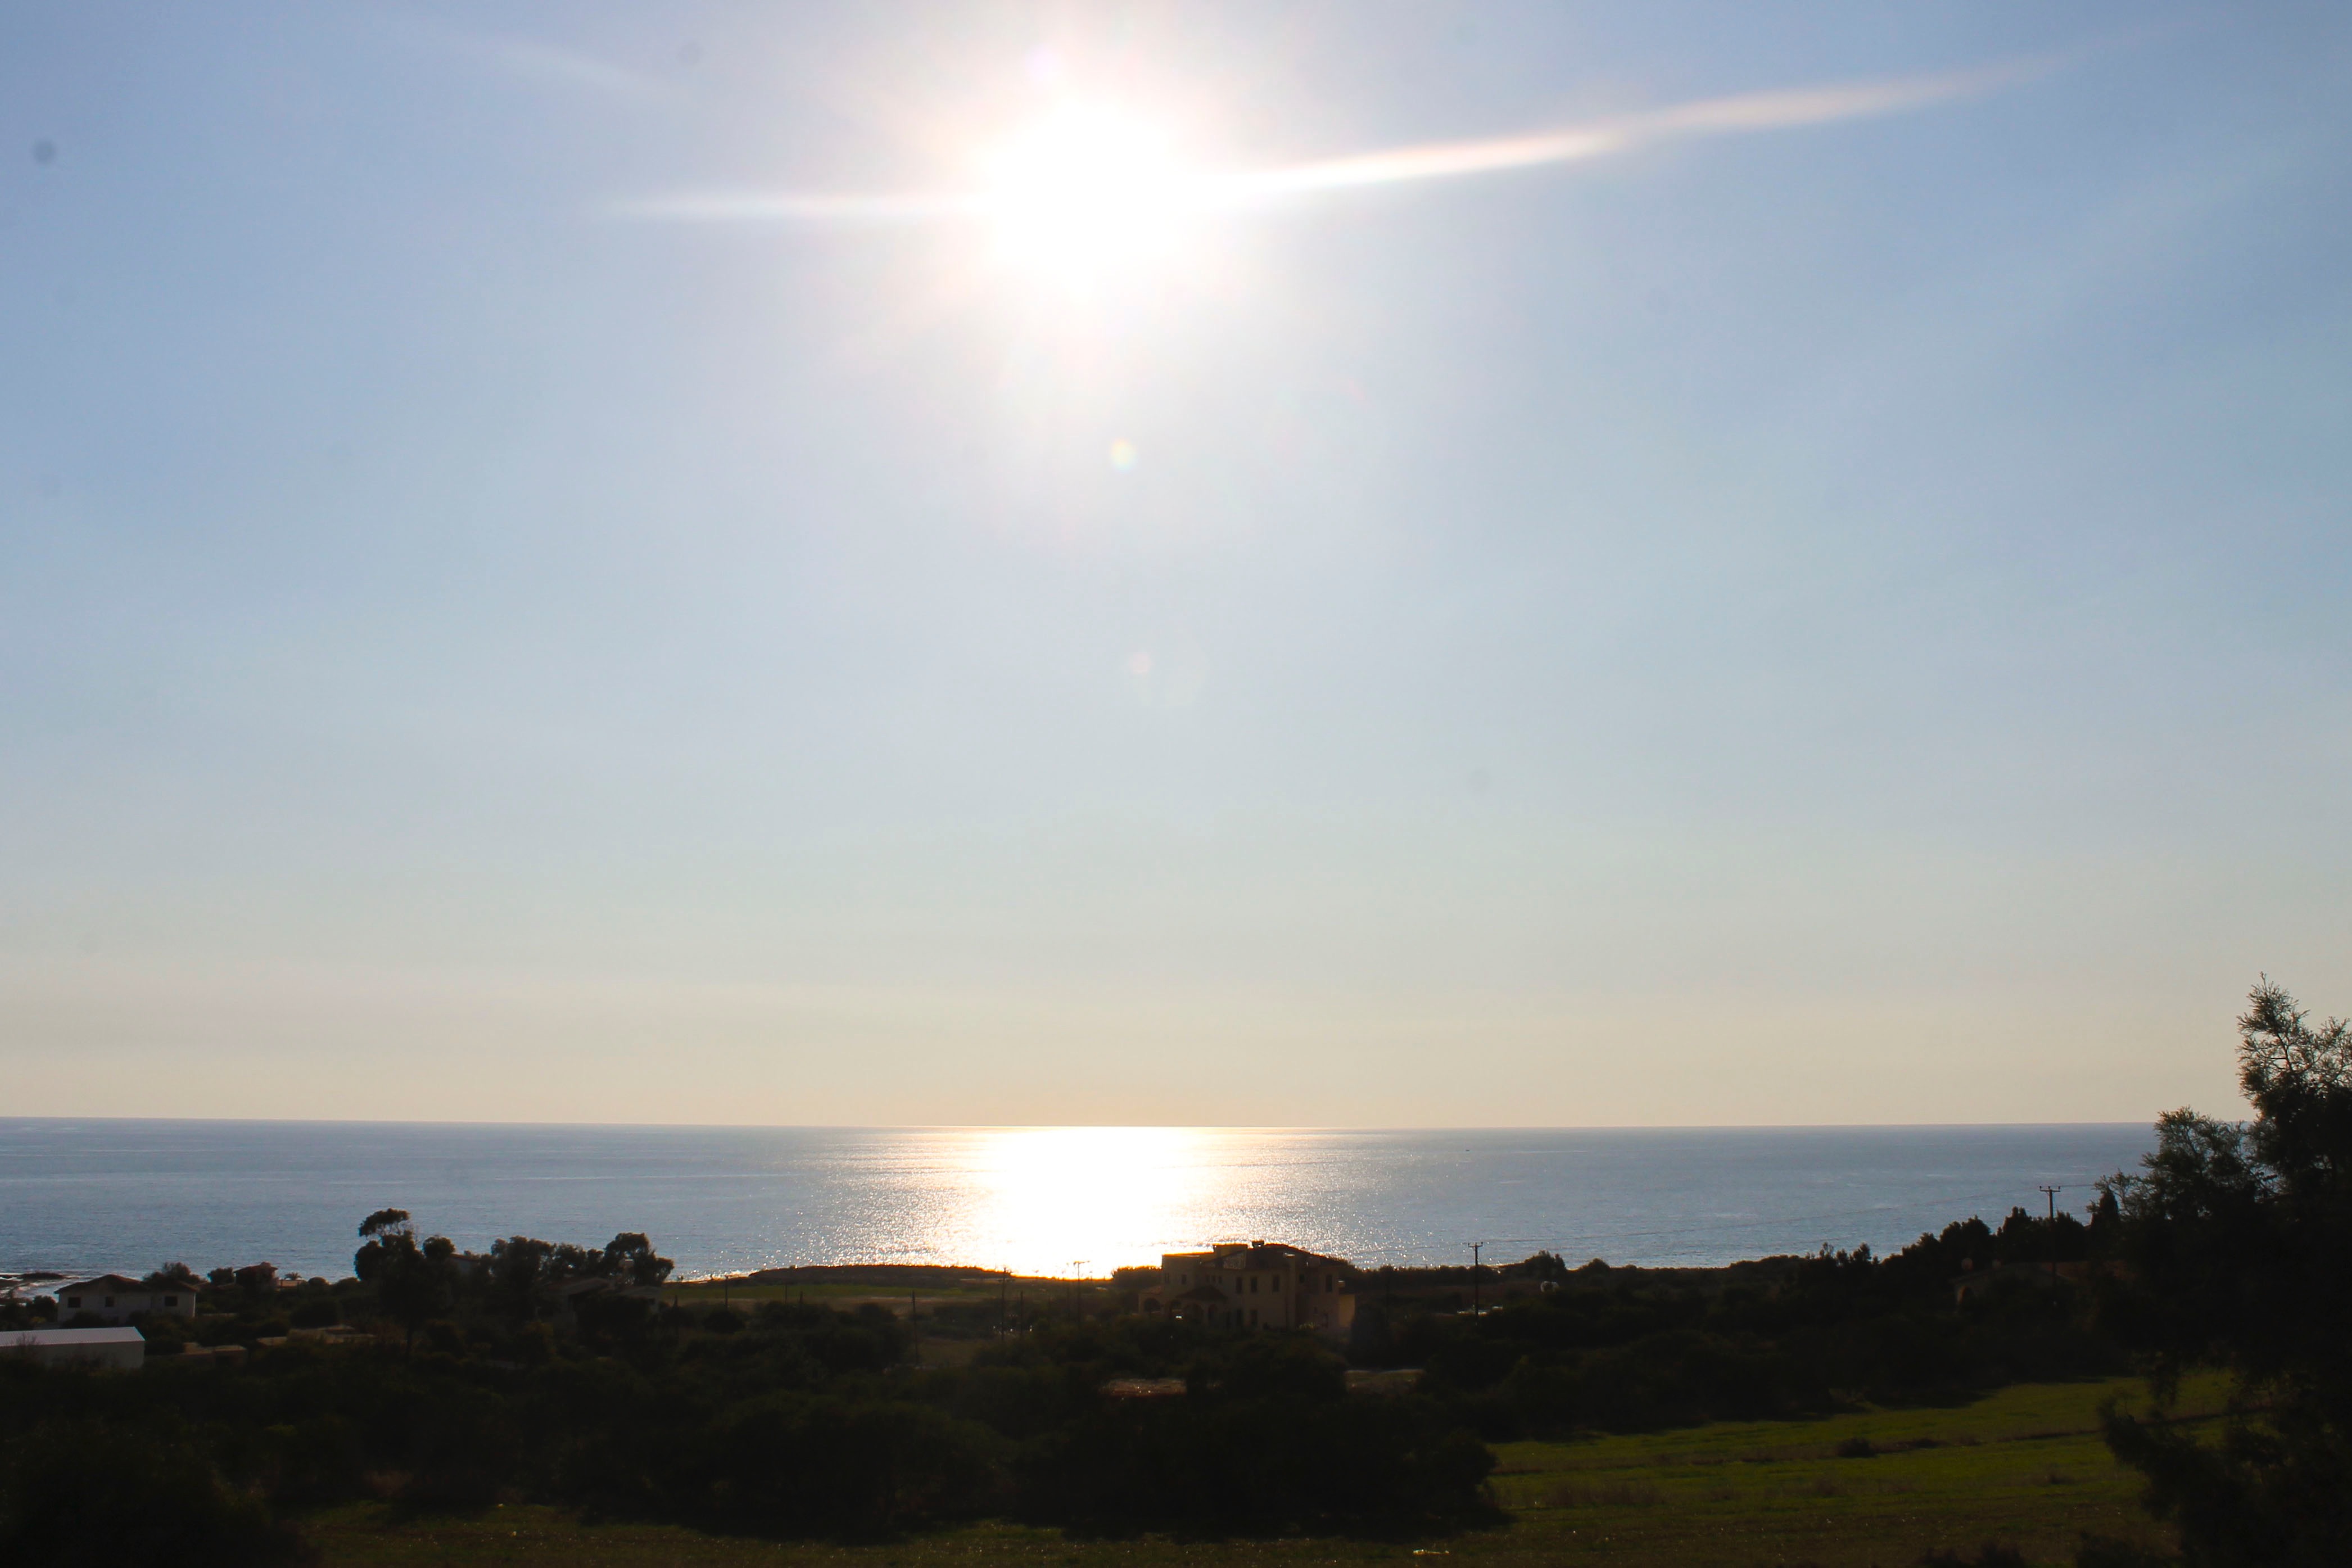
sea, coast, horizon, sky, sun, sunrise, sunset, sunlight, morning, hill, dawn, dusk, evening, plain, afterglow, astronomical object, atmospheric phenomenon